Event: Nepal Earthquake
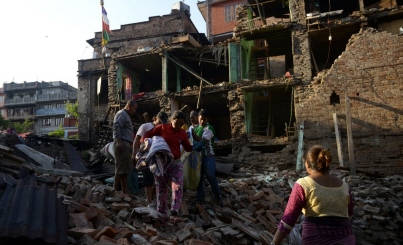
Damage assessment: damage